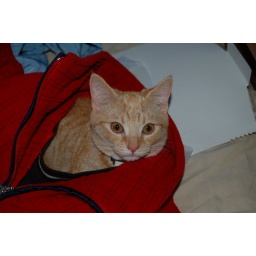
cat in the hat